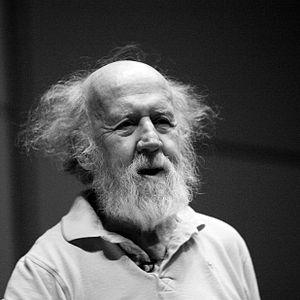
Hubert Reeves dans Mozart et les Étoiles, à Lausanne. Photographié grâce à l'aimable permission de Art-en-Ciel